Régional Saignelégier–Glovelier

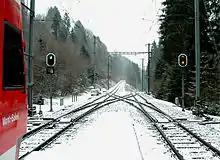
Zig zag in Combe-Tabeillon. The left track leads to Saignelégier, the right to Glovelier.

The 25-kilometre line connects Saignelégier with SBB's Glovelier station, which is about 500 metres lower. After the exit from Saignelégier station the line runs down a gentle slope to Le Bémont and on to the halt of Pré-Petitjean (formerly Montfaucon), where the depot of the La Traction heritage railway is located. From there it is possible to see the bell tower of the Montfaucon church. It is typical of the neighbouring Franche-Comté.